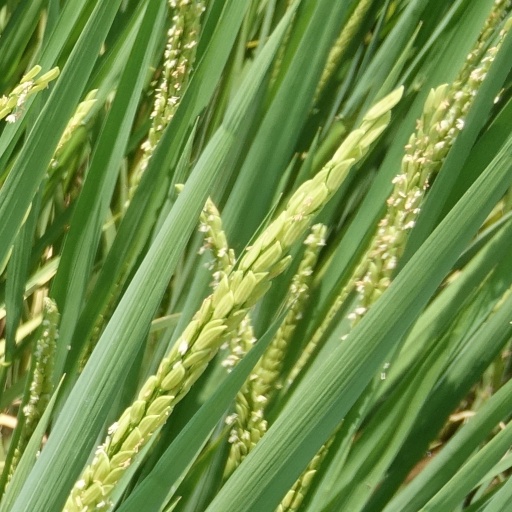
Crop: rice